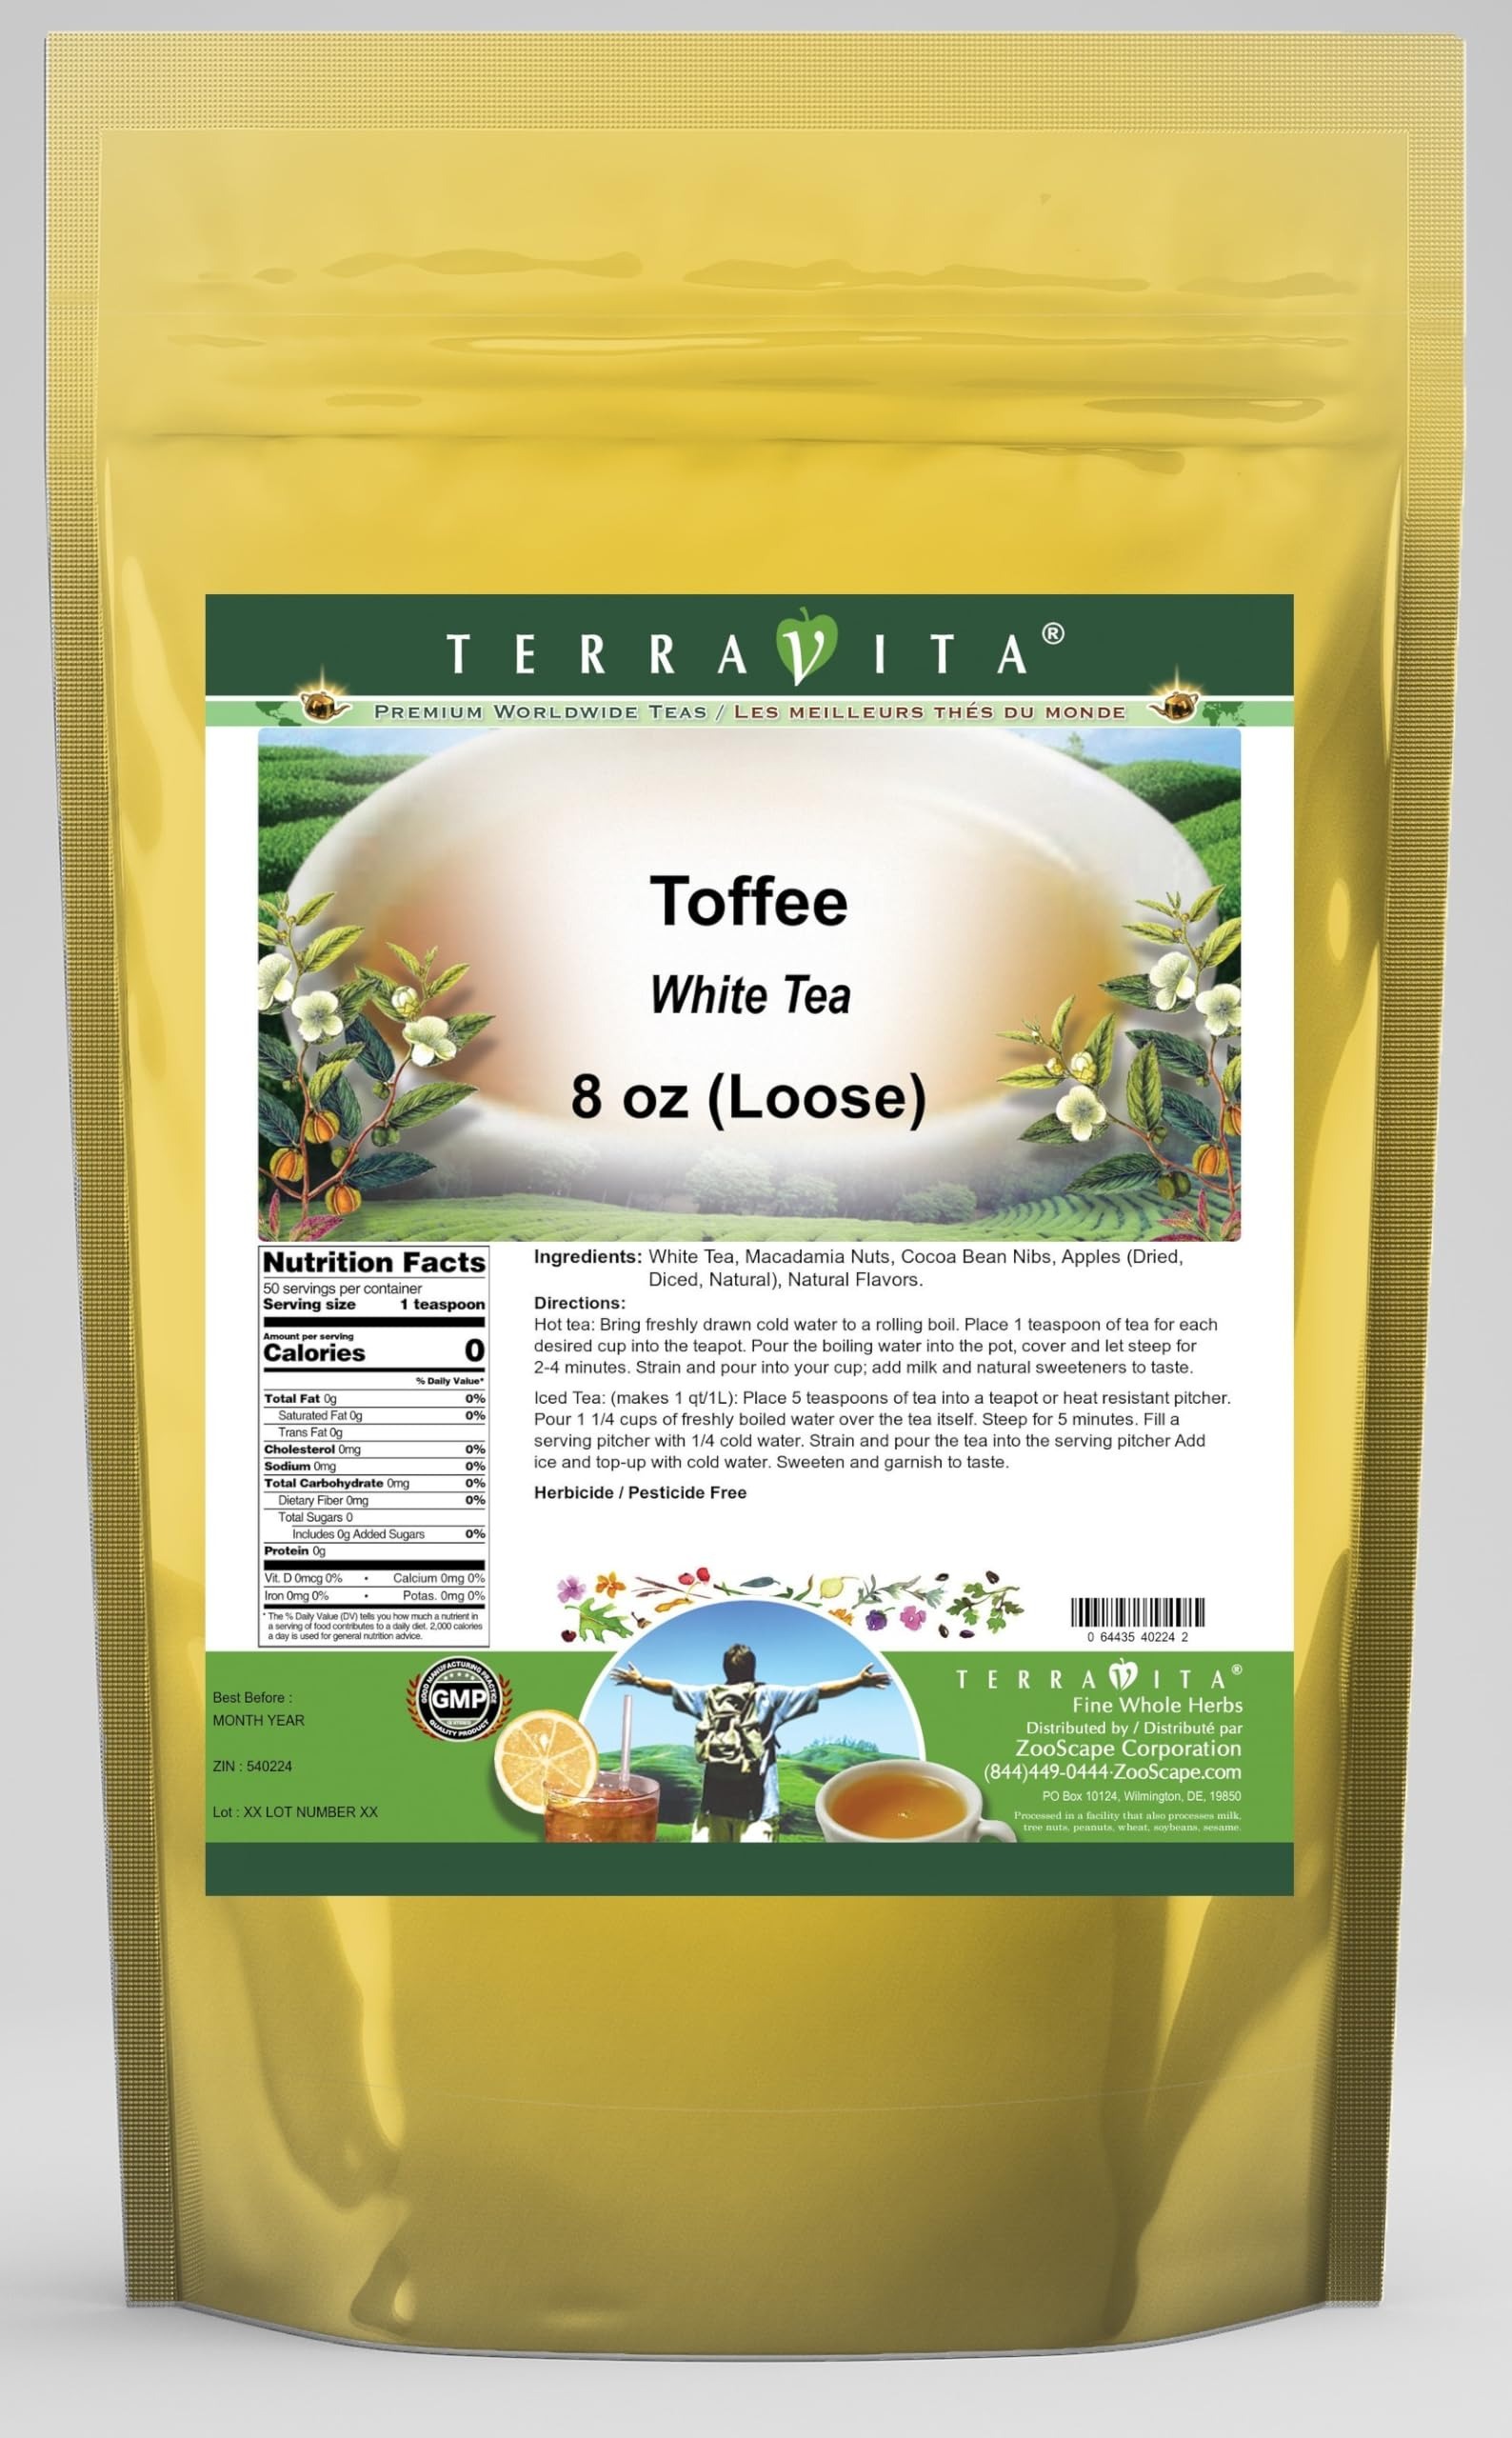
Item Name: Toffee White Tea (Loose) (8 oz, ZIN: 540224) - 3 Pack
Bullet Point 1: Our Toffee White Tea is a mouth-watering flavored White tea with Macadamia Nuts, Cocoa Nibs and Dried Apples (Diced, Natural) that you can enjoy all year round! The aroma and Toffee flavor is a delight! - Ingredients: White tea, Macadamia Nuts, Cocoa Nibs, Dried Apples (Diced, Natural) and Natural Toffee Flavor.
Bullet Point 2: No fillers.
Bullet Point 3: Manufacturer: TerraVita
Bullet Point 4: Size: 8 oz
Bullet Point 5: Loose Leaf White Tea - Packed in a convenient upright pouch!
Product Description: Our Toffee White Tea is a mouth-watering flavored White tea with Macadamia Nuts, Cocoa Nibs and Dried Apples (Diced, Natural) that you can enjoy all year round! The aroma and Toffee flavor is a delight! - Ingredients: White tea, Macadamia Nuts, Cocoa Nibs, Dried Apples (Diced, Natural) and Natural Toffee Flavor. - Hot tea brewing method: Bring freshly drawn cold water to a rolling boil. Place 1 teaspoon of tea for each desired cup into the teapot. Pour the boiling water into the pot, cover and let steep for 2-4 minutes. Strain and pour into your cup; add milk and natural sweeteners to taste. - Iced tea brewing method: (to make 1 liter/quart): Place 5 teaspoons of tea into a teapot or heat resistant pitcher. Pour 1 1/4 cups of freshly boiled water over the tea itself. Steep for 5 minutes. Fill a serving pitcher with 1/4 cold water. Strain and pour the tea into the serving pitcher Add ice and top-up with cold water. Sweeten and garnish to taste. - TerraVita is an exclusive line of premium-quality, natural source products that use only the finest, purest and most potent ingredients found around the world. TerraVita is hallmarked by the highest possible standards of purity, potency, stability and freshness. All of our products are prepared with the highest elements of quality control, from raw materials through the entire manufacturing process, up to and including the moment that the bottles or bags are sealed for freshness and shipped out to you. Our highest possible standards are certified by independent laboratories and backed by our personal guarantee. - TerraVita exists to meet and ensure your family's health and wellness without the harmful effects of chemicals and health products. We strive to make all of our products affordable and reliable and are constantly search
Value: 24.0
Unit: Ounce

Price: 141.62